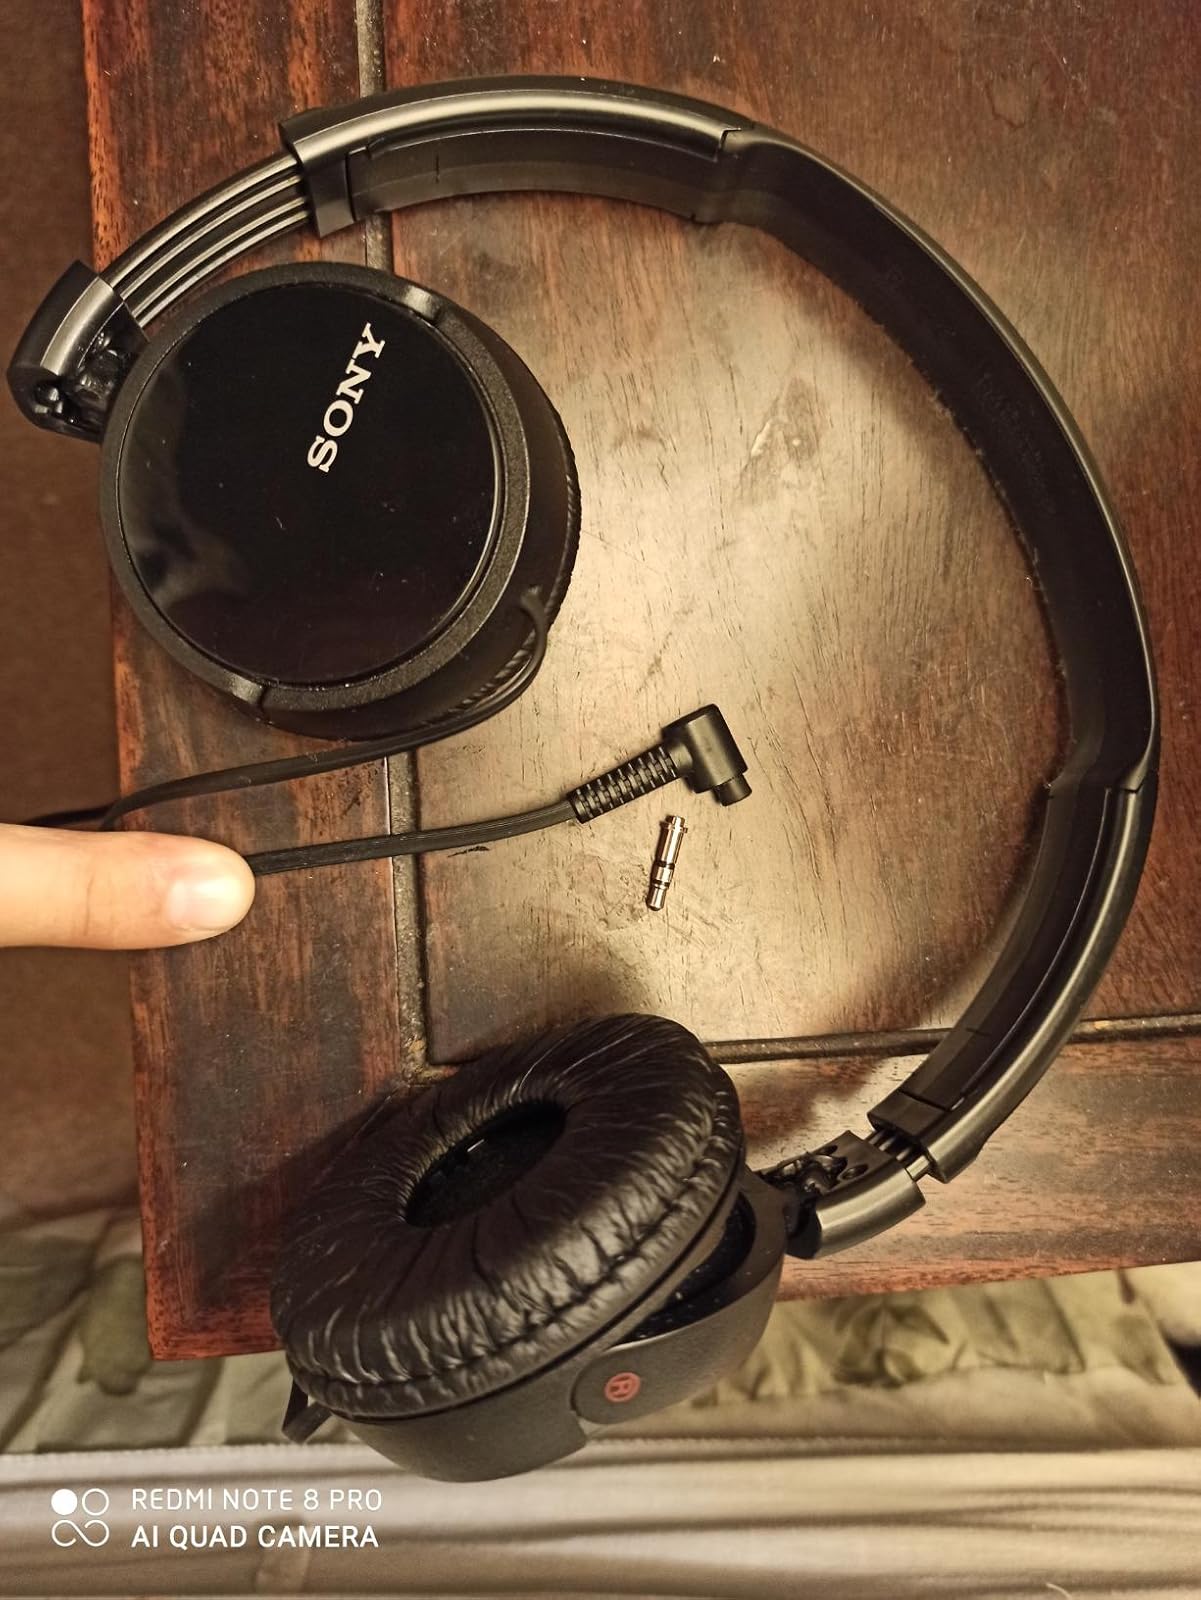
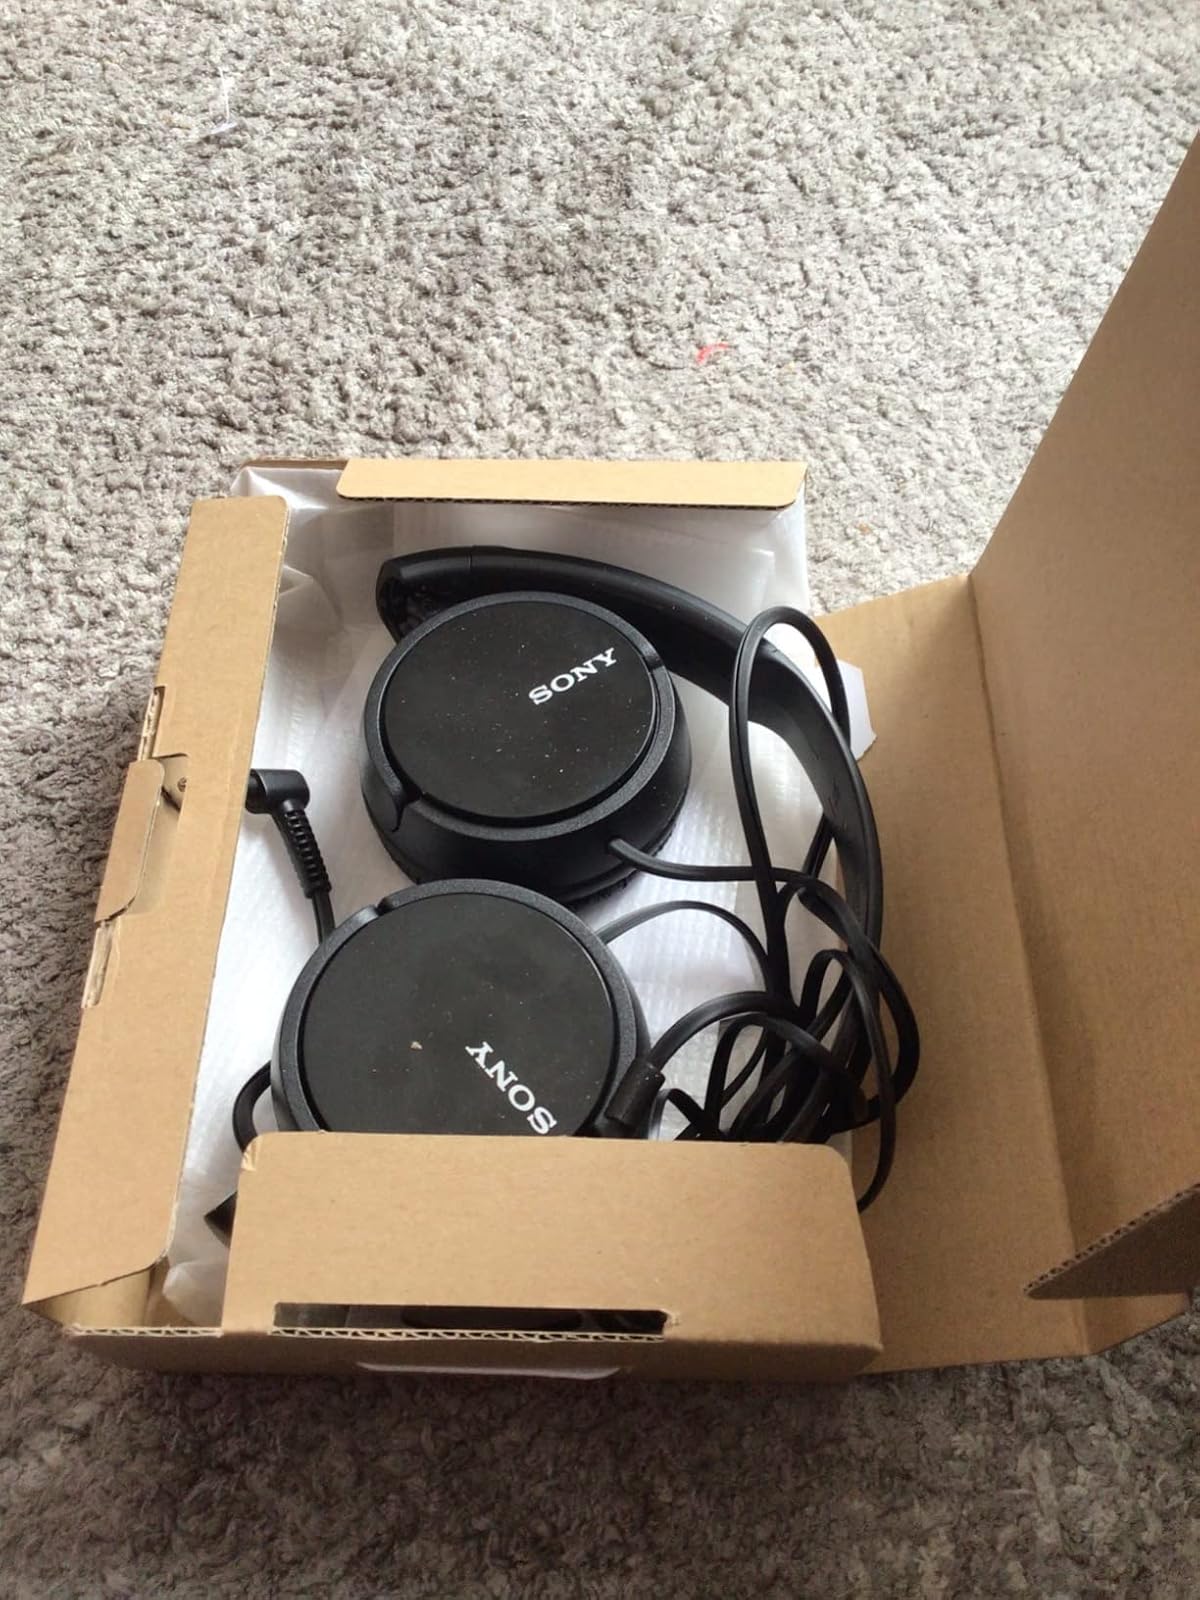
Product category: headphones
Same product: yes